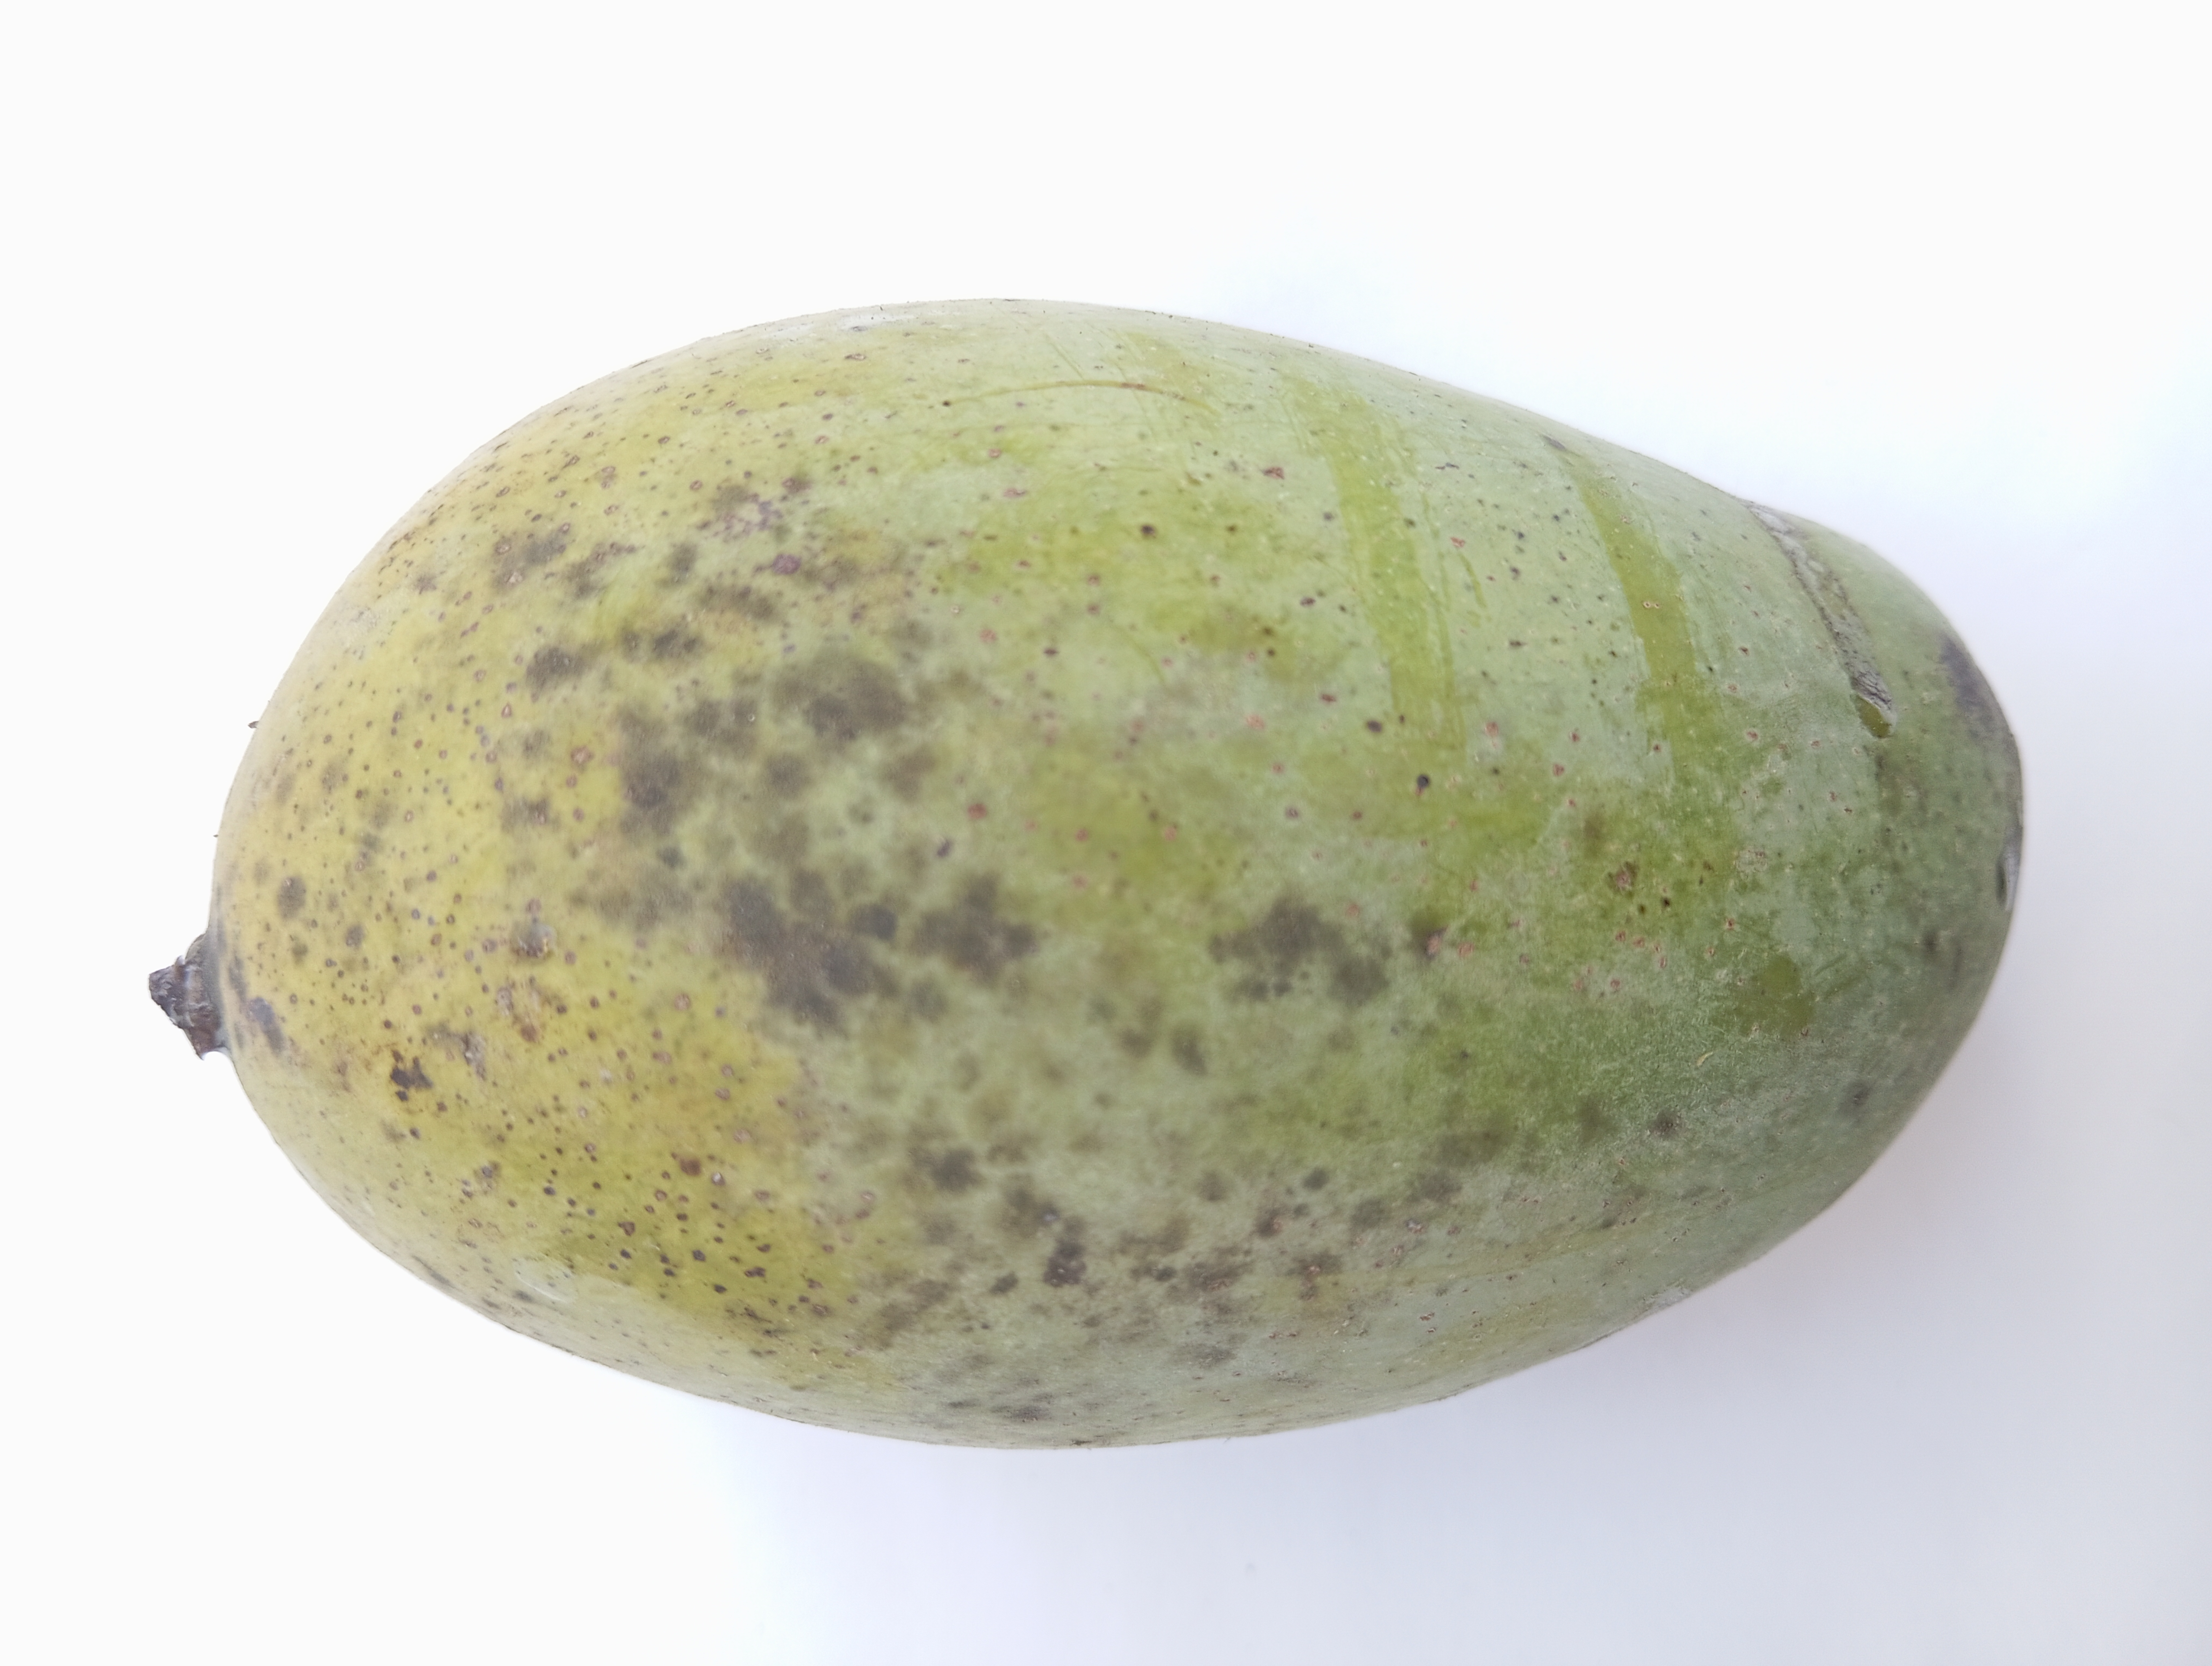
Mango variety: Amrapali